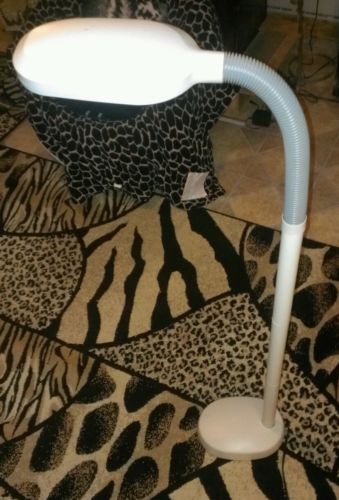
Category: lamp